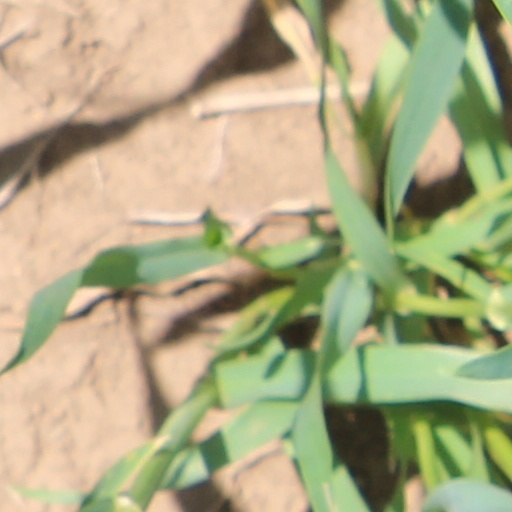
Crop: wheat